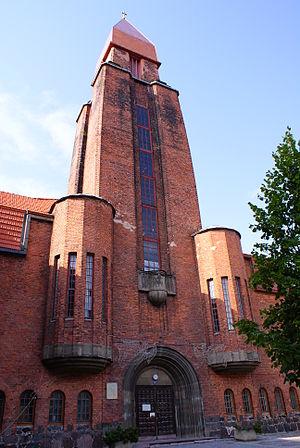
L'Église Saint-Paul est une église luthérienne située à Tartu en Estonie.
Cet article donne une liste d'églises en Estonie.